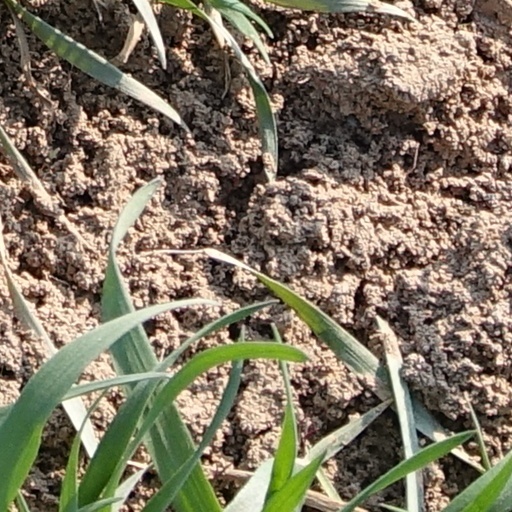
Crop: wheat